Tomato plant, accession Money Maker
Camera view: horizontal (90 deg, fisheye); turntable rotation: 90 degrees
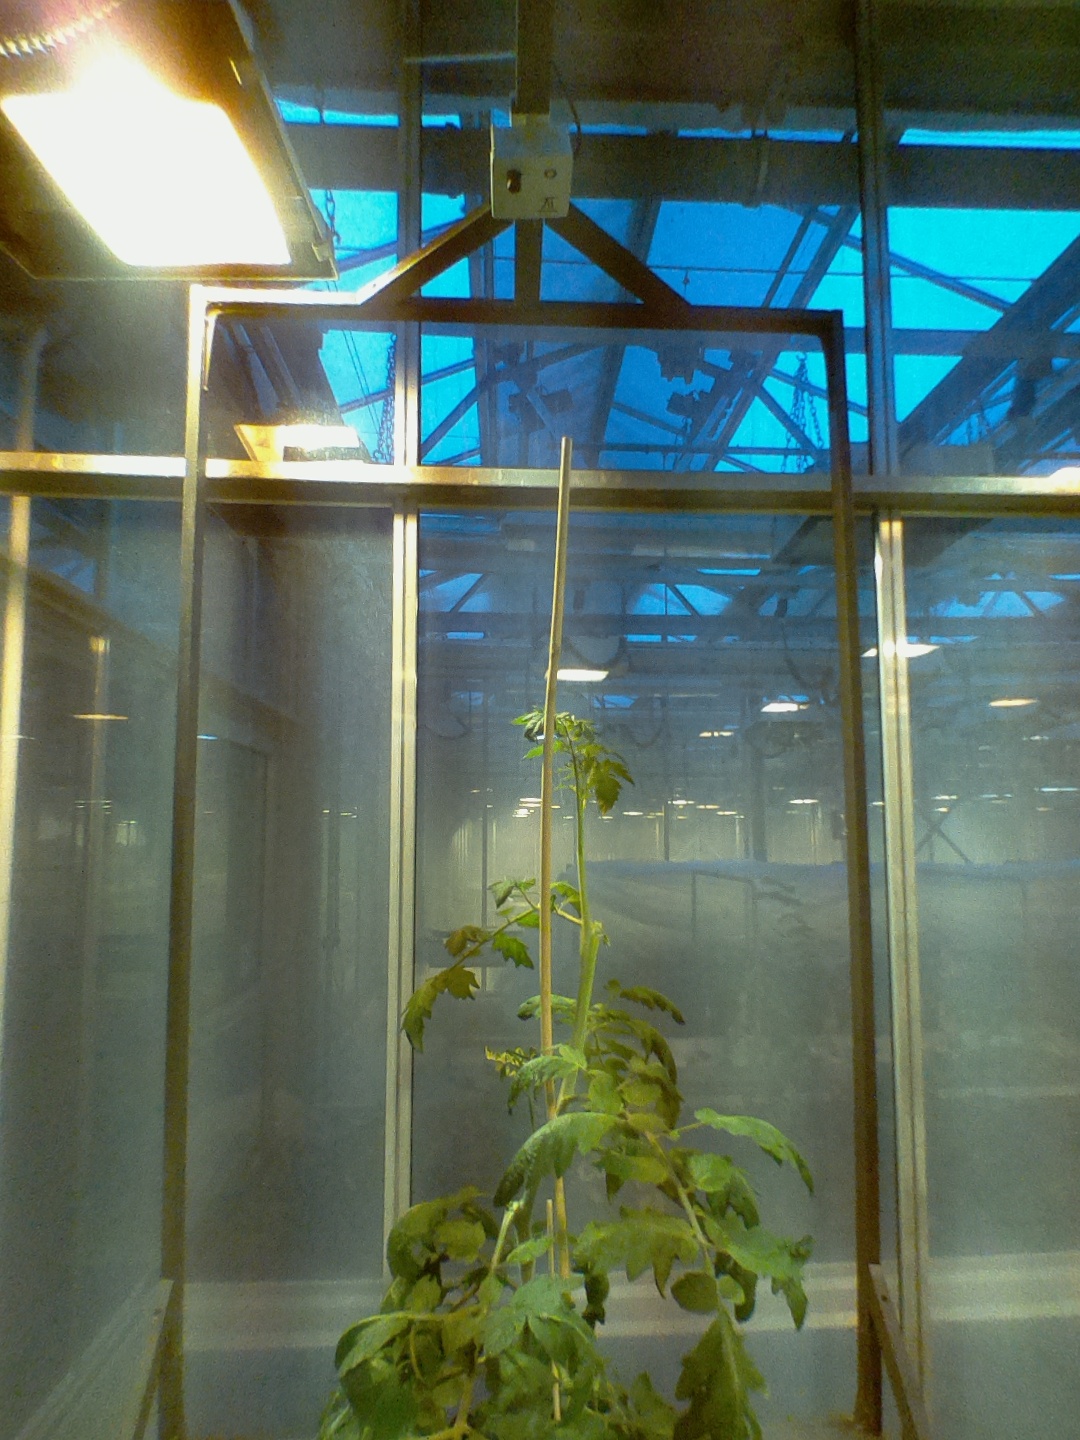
BBCH growth stage 68: Full flowering, 80%-90% of flowers open, more petals falling